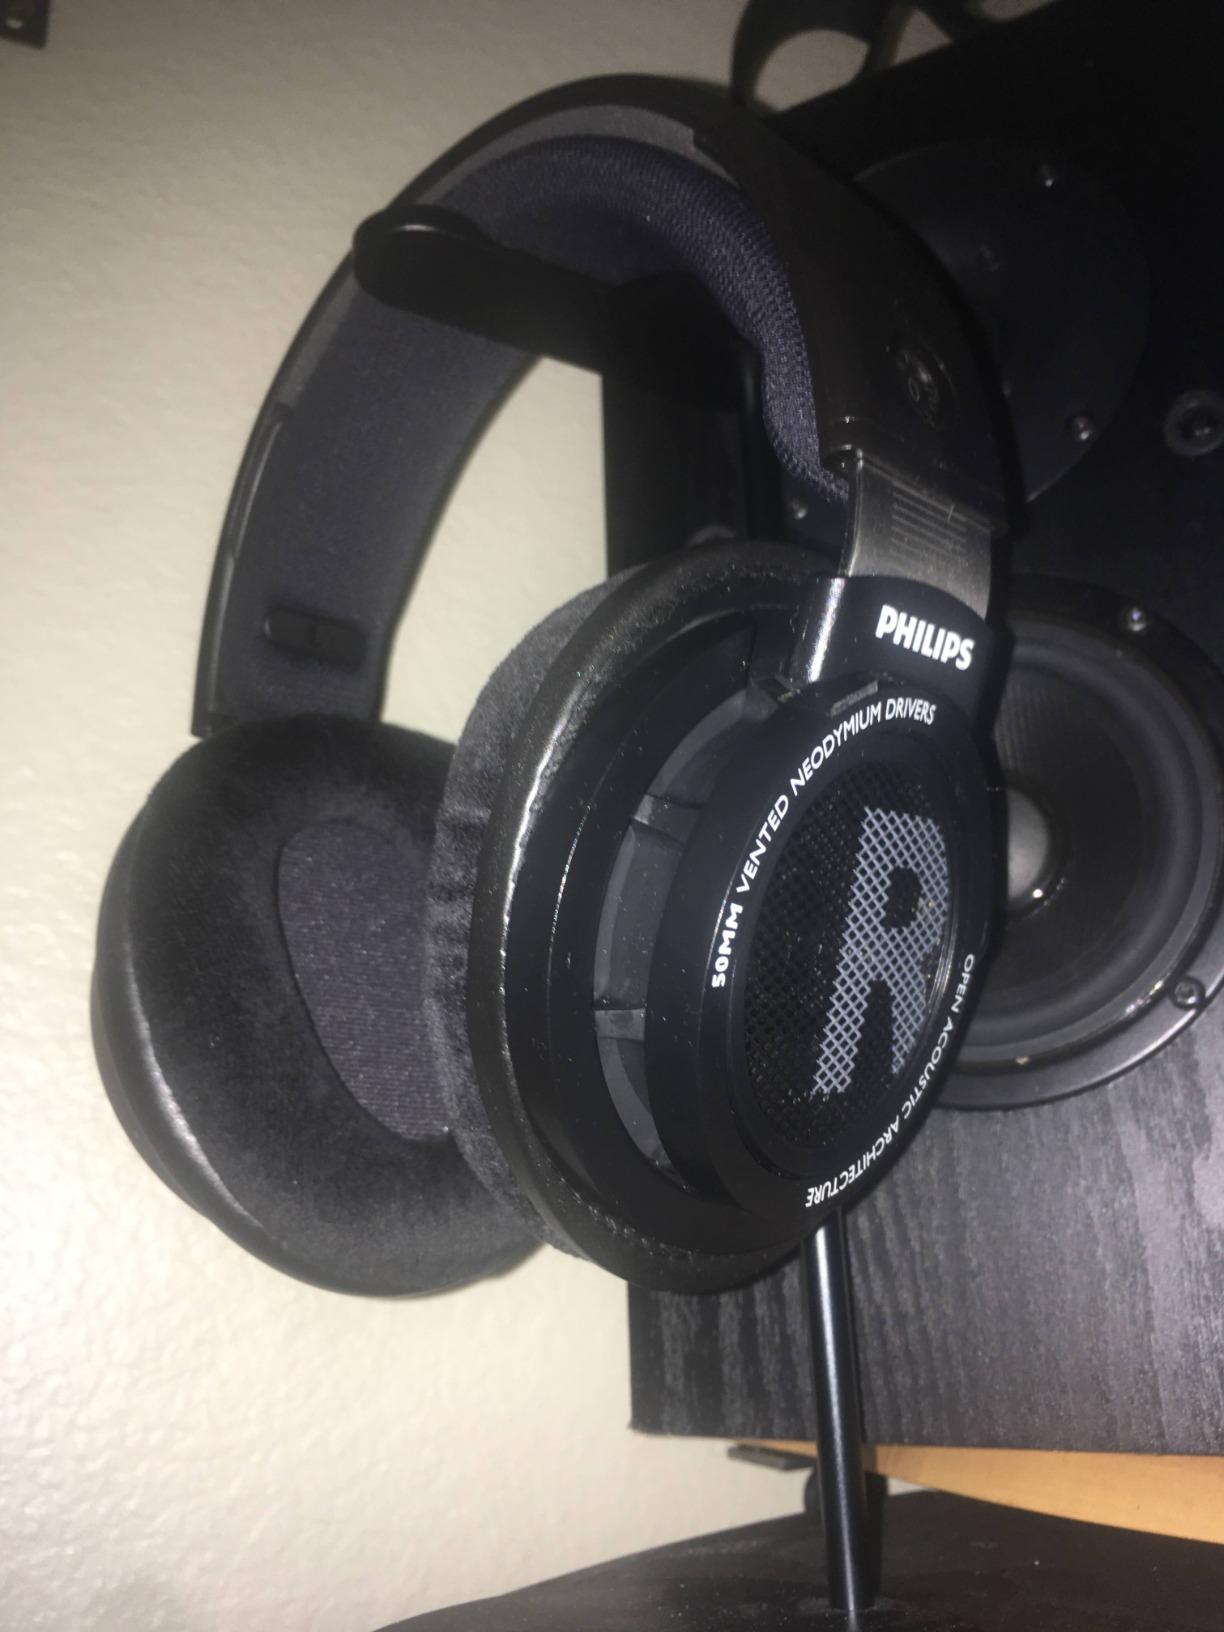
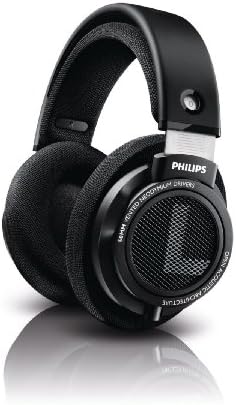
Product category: headphones
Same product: yes